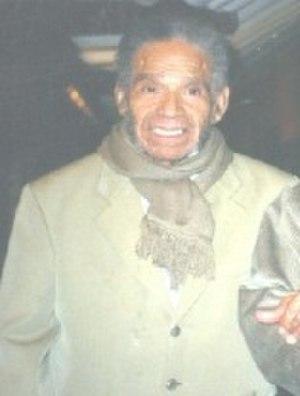
Photo de Manuel Zapata Olivella à la Liga Latinoamericana de Artistas.
Manuel Zapata Olivella, né le 17 mars 1920 à Santa Cruz de Lorica dans le département de Córdoba et mort à Bogota le 19 novembre 2004, est un écrivain, médecin et anthropologue colombien. Il est un des représentants les plus importants de la littérature afro-colombienne du XXᵉ siècle.